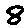
Label: 8